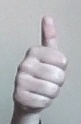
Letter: aleff